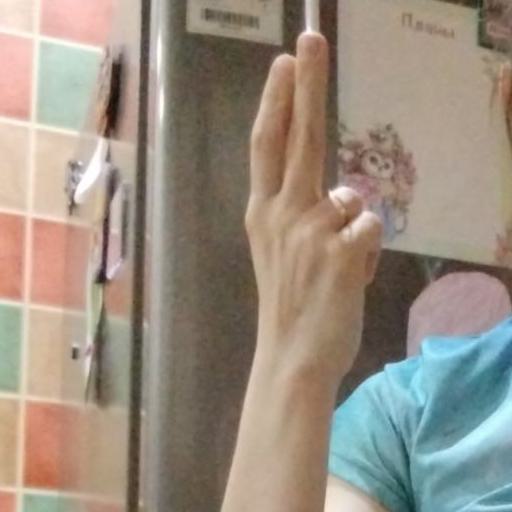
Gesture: two_up_inverted